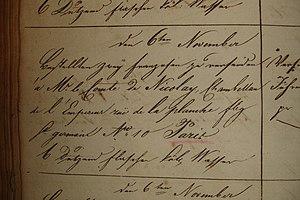
Jean Marie Farina vis-à-vis de la place Juliers, en allemand, Johann Maria Farina gegenüber dem Jülichs-Platz constitue la parfumerie la plus ancienne du monde encore existante. Initialement, il s'agissait d'un commerce d'articles de luxe, nommé « Französisch Kram » vendant des produits de Paris et fondé le 13 juillet 1709 par Johann Baptist Farina à Cologne où son frère Jean Marie Farina, parfumeur, se fixa la même année, devenant le « nez » de cette boutique de luxe et y donnant naissance à la fameuse eau de Cologne. Le symbole de l’entreprise est aujourd’hui encore une tulipe rouge et le nom français de l’entreprise « Jean Marie Farina vis-à-vis la place Juliers depuis 1709 » est à l’heure actuelle encore en usage.